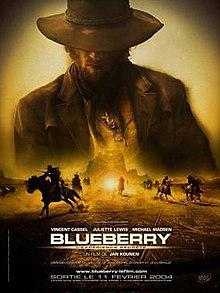
Label: Blueberry